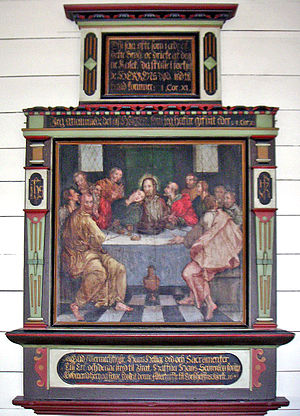
Nadverbilledet i Haderslev Domkirke / Sammenligning med tre varianter (billedeksempler) af nadvermalerier efter Candid.
På en plads i Haderslev Domkirke, i det søndre sideskib, højt oppe på sideskibets østvæg, hænger et 165 x 125 cm nadvermaleri, olie på træ.